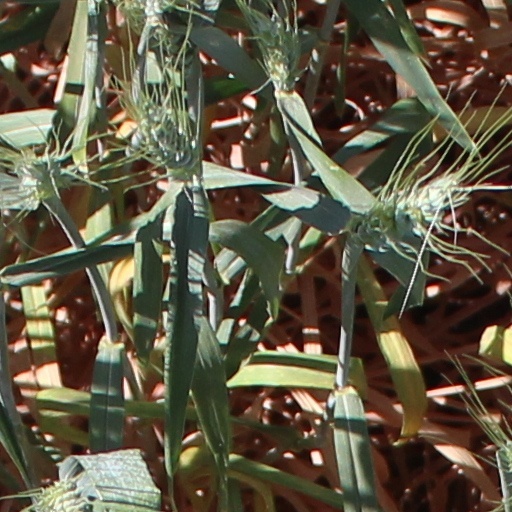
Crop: wheat